A Glitch in the Matrix

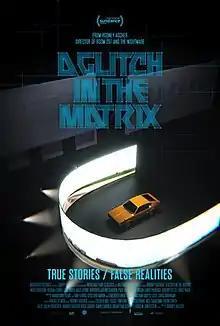
Official release poster

A Glitch in the Matrix is a 2021 American documentary film directed by Rodney Ascher. The film had its world premiere at the Sundance Film Festival on January 31, 2021, and was released theatrically and on digital platforms on February 5, 2021, by Magnolia Pictures to generally positive reviews.